Ebony Forest

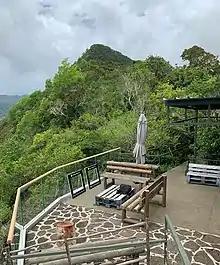
One of the look-out points at Black River Gorges National Park

Black River Gorges National Park has canopy walkways and view points, and Ebony Forest Chamarel runs guided tours or safaris. There is a museum, snack point and educational facilities at the Ebony Forest Chamarel.